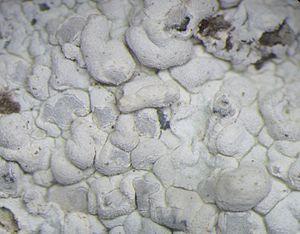
Lecanographa dialeuca (Van, Cléden-Cap-Sizun, Finistère, Bretagne, France)
Les Roccellaceae sont une famille surtout composée de champignons lichénisés appartenant à l'ordre des Arthoniales. Très diversifiée, la famille comporte des espèces au thalle encroûtant ou fruticuleux, plus rarement des champignons lichénicoles, c'est-à-dire se développant sur des lichens. Les formes lichénisées sont associées à des algues vertes.